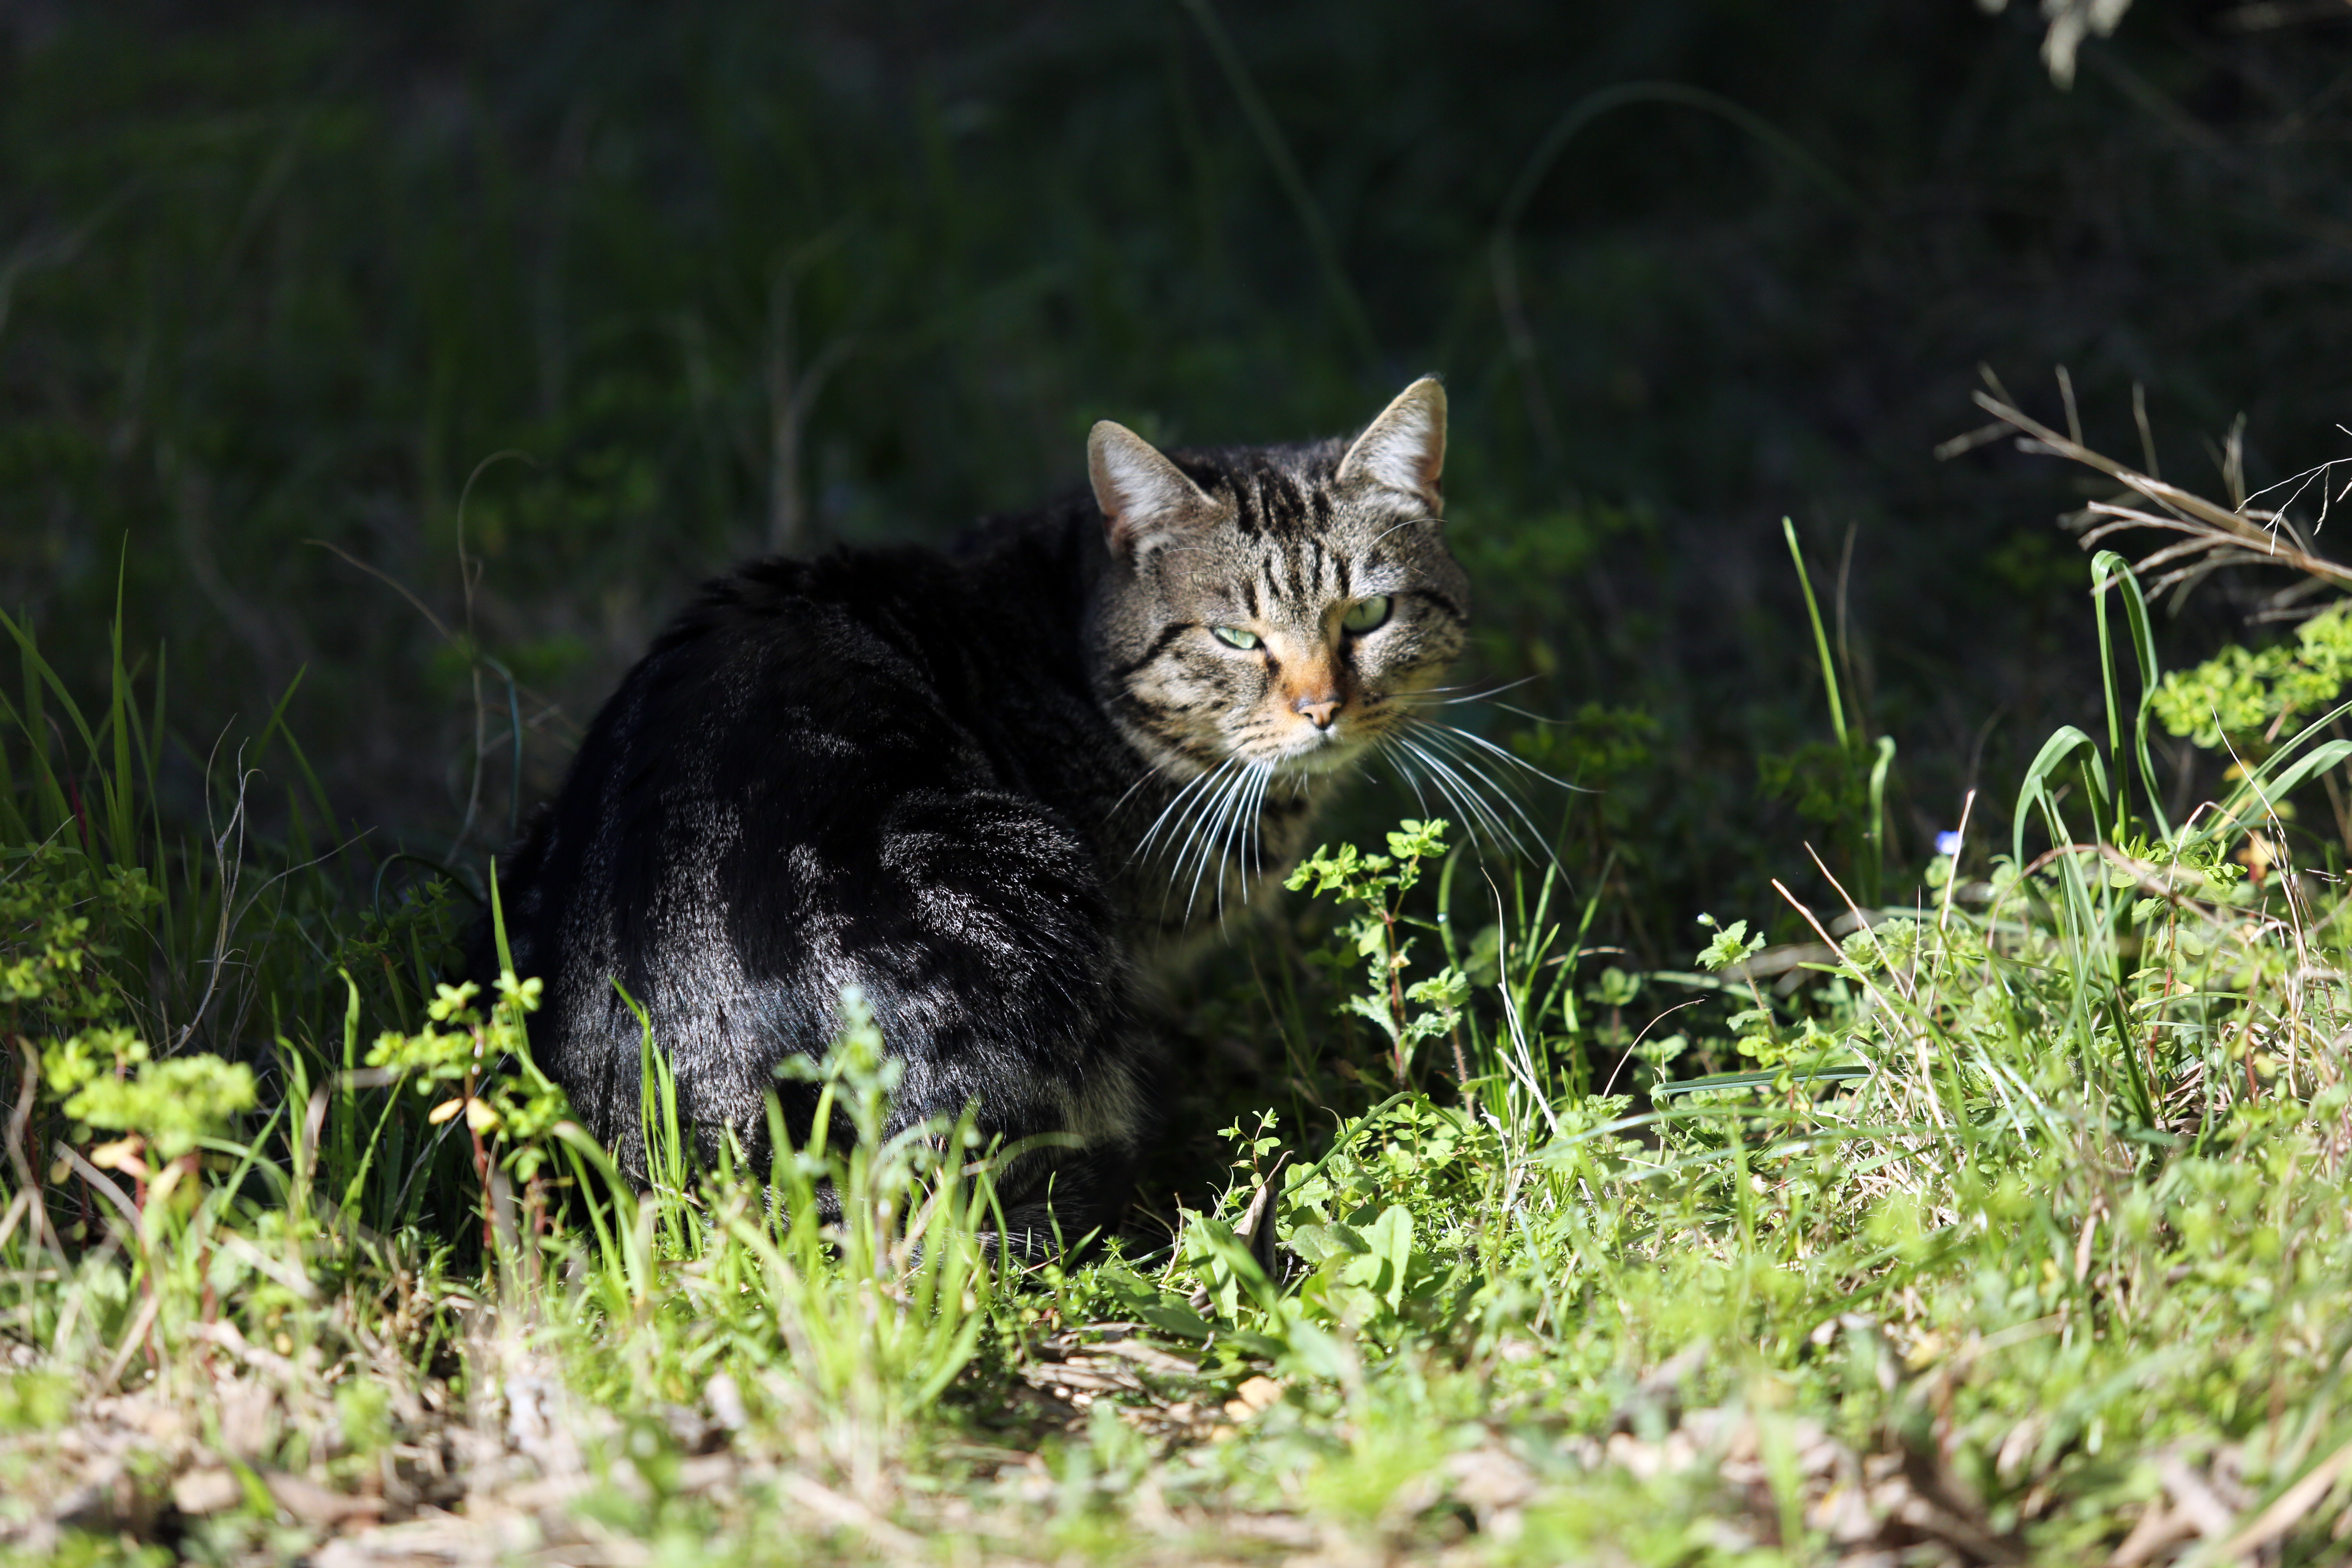
grass, animal, france, wildlife, europe, pet, kitten, cat, canon, mammal, terrain, fauna, whiskers, midi, hiver, vertebrate, chat, jardin, katze, lumiere, kat, isasza, southfrance, zuidfrankrijk, hrault, montpelliermtropole, exterieur, verdure, languedoc, kater, tigr, marbr, ensoleillement, reprage, flin, claireur, herbesfolles, wild cat, small to medium sized cats, cat like mammal